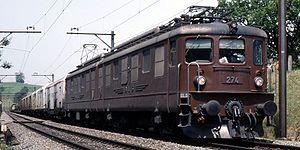
Les Ae 8/8 du BLS sont des locomotives électriques doubles découlant directement de l'Ae 4/4, pour un gain de puissance sur les lourds trains de marchandises sur la ligne du Lötschberg. La dénomination UIC, en vigueur depuis 1992, est Ae 485, à ne pas confondre avec les Re 485, locomotives modernes du BLS.